Troups Creek

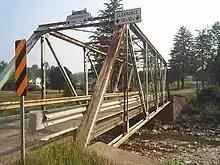
Austinburg Bridge and Troups Creek in Brookfield Township, PA

Troups Creek is a tributary of the Cowanesque River in Steuben County, New York and Tioga County, Pennsylvania, in the United States. It is approximately long and flows through Troupsburg in Steuben County, New York and Brookfield Township, Deerfield Township, and Knoxville in Tioga County, Pennsylvania. It is possible to canoe on portions of the creek at times.